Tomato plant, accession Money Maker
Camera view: horizontal (90 deg, fisheye); turntable rotation: 150 degrees
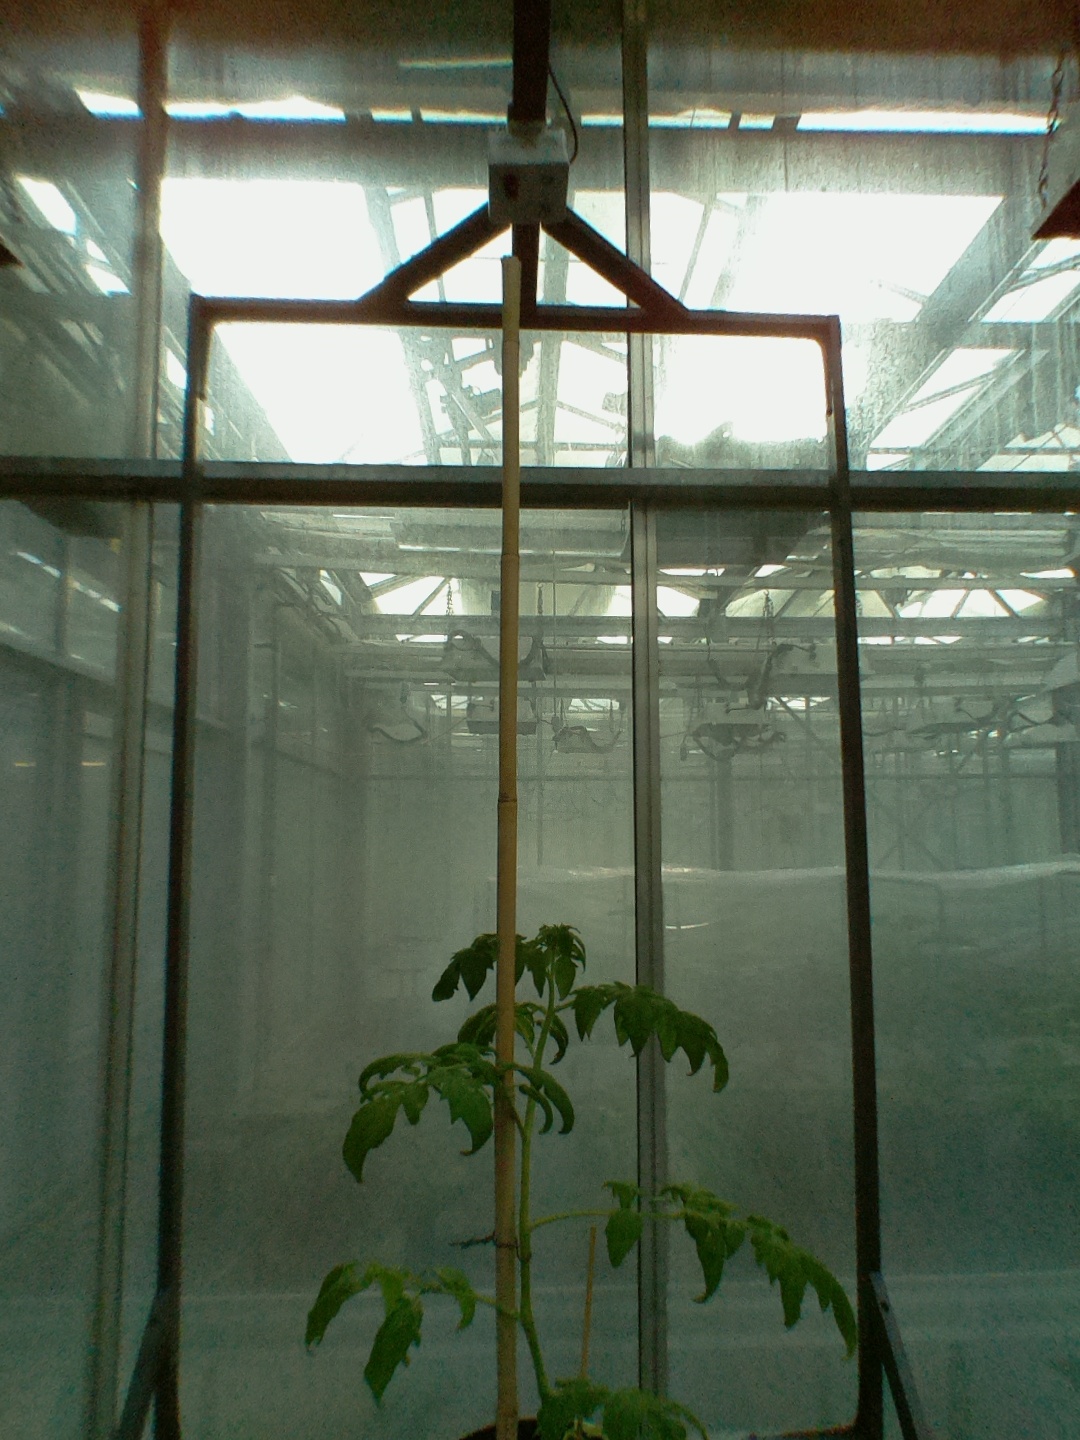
BBCH growth stage 15: 10 of true leaves visible